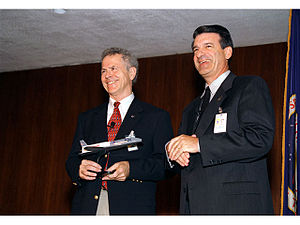
October Sky
October Sky er en amerikansk film fra 1999 instrueret af Joe Johnston efter Homer Hickams erindringsbog Rocket Boys. Filmen har Jake Gyllenhaal, Chris Cooper og Laura Dern i hovedrollerne.